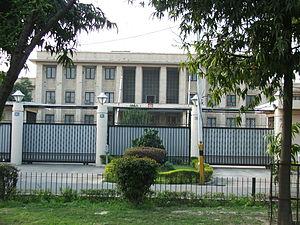
l'Ambassade de la Russie à Delhi en Inde.